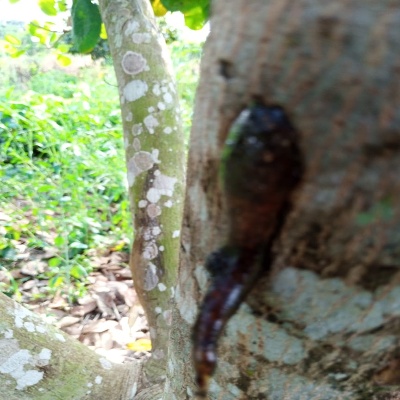
Crop: Cashew
Condition: gumosis